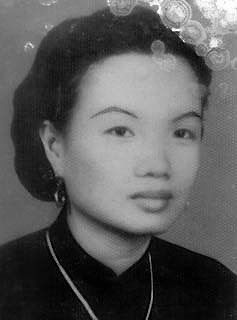
เขียว พอนนารี

|name = เขียว พอนนารี
|image = ខៀវ ពណ្ណារី.jpg
|office = คู่สมรสของนายกรัฐมนตรีกัมพูชา|สตรีหมายเลขหนึ่งของกัมพูชาประชาธิปไตย
|primeminister = พล พต
|term_start = 25 ตุลาคม ค.ศ. 1976
|term_end = 7 มกราคม ค.ศ. 1979
|predecessor = Ly Kimseng
|successor = Sao Ty (ในฐานะสตรีหมายเลขหนึ่งของสาธารณรัฐประชามานิตกัมพูชา)
|primeminister1 = พล พต
|term_start1 = 14 เมษายน ค.ศ. 1976
|term_end1 = 27 กันยายน ค.ศ. 1976
|predecessor1 = So Socheat
|successor1 = Ly Kimseng
|birth_place = จังหวัดพระตะบอง, กัมพูชาในอารักขาของฝรั่งเศส
|death_place = จังหวัดไพลิน, ประเทศกัมพูชา
|spouse = พล พต|ซาลต ซอ (m. 1956–1979; div.)
|party = พรรคคอมมิวนิสต์กัมพูชา
|nationality = กัมพูชา
|relations = เอียง ธิริทธ์|เขียว ธิริทธ์ (น้องสาว)

เขียว พอนนารี หรือ เขียว ปนนารี () เป็นภรรยาคนแรกของพล พต และเป็นพี่สาวของเขียว ธิริทธ์และเป็นพี่ภรรยาของเอียง ซารี เกิดที่จังหวัดพระตะบองเมื่อ พ.ศ. 2463 แก่กว่าน้องสาวของเธอถึง 12 ปี พ่อของเธอเป็นผู้พิพากษาและอพยพมายังพระตะบองระหว่างสงครามโลกครั้งที่สองพร้อมกับเชื้อพระวงศ์ฝ่ายหญิง พนนารีจบการศึกษาจากโรงเรียนสีสุวัตถิ์เมื่อ พ.ศ. 2483 และเป็นหญิงชาวกัมพูชาคนแรกที่สำเร็จการศึกษาในระดับปริญญาตรี
ใน พ.ศ. 2492 พนนารีเดินทางไปยังปารีสเพื่อศึกษาต่อทางด้านภาษาเขมรที่ปารีสพร้อมกับน้องสาว ธิริทธ์ได้แต่งงานกับเอียง ซารีที่ปารีสเมื่อ พ.ศ. 2494 หลังจากกลับมายังกัมพูชา พนนารีได้แต่งงานกับลต ซอหรือพล พตเมื่อ พ.ศ. 2499 พนนารีได้เป็นครูที่โรงเรียนสีสุวัตถิ์ ส่วนพล พตเป็นครูที่โรงเรียนจำเริญวิเชียซึ่งเป็นโรงเรียนเอกชน
ข้อมูลเกี่ยวกับบทบาทของพนนารีในพรรคช่วงแรกมีไม่มากนัก เธอได้เป็นเลขาธิการทั่วไปของพรรคประจำจังหวัดกำปงธมเมื่อ พ.ศ. 2516 และได้เป็นประธานสมาคมสตรีกัมพูชาประชาธิปไตยเมื่อ พ.ศ. 2519 พนนารีมีอาการของโรคจิตเภทเรื้อรังตั้งแต่ราว พ.ศ. 2518 เธอหวาดระแวงมากและเชื่อว่าชาวเวียดนามพยายามลอบฆ่าเธอและสามี พล พตหย่าขาดจากเธอใน พ.ศ. 2522 หลังจากที่เวียดนามรุกรานกัมพูชาและแต่งงานใหม่ พนนารีอยู่ภายใต้การดูแลของน้องสาว ต่อมา ใน พ.ศ. 2539 เธอและน้องสาวและน้องเขยได้รับการอภัยโทษจากรัฐบาลกัมพูชา เธอต้องอยู่ภายใต้การดูแลของน้องสาวจนเสียชีวิตที่ไพลินเมื่อ 1 กรกฎาคม พ.ศ. 2546
==อ้างอิง==
* Elizabeth Becker : "Khieu Ponnary, 83, First Wife Of Pol Pot, Cambodian Despot", in New York Times, July 3, 2003, pA20 (the same in International Herald Tribune, July 4, 2003 p7)
* "Khieu Ponnary; Obituary", in The Times, London, July 8, 2003 p31
* Philip Short. "Pol Pot: Anatomy of a Nightmare." Henry Hot and Company, 2005.
หมวดหมู่:บุคคลจากจังหวัดพระตะบอง
หมวดหมู่:นักการเมืองกัมพูชา
หมวดหมู่:นักเขียนชาวกัมพูชา
หมวดหมู่:ผู้ที่เป็นโรคจิตเภท
หมวดหมู่:พล พต